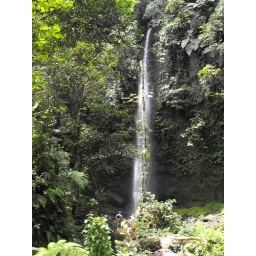
waterfall in the Mindo cloud forest